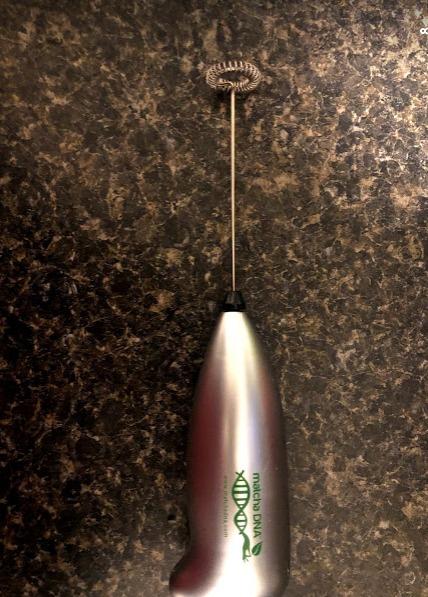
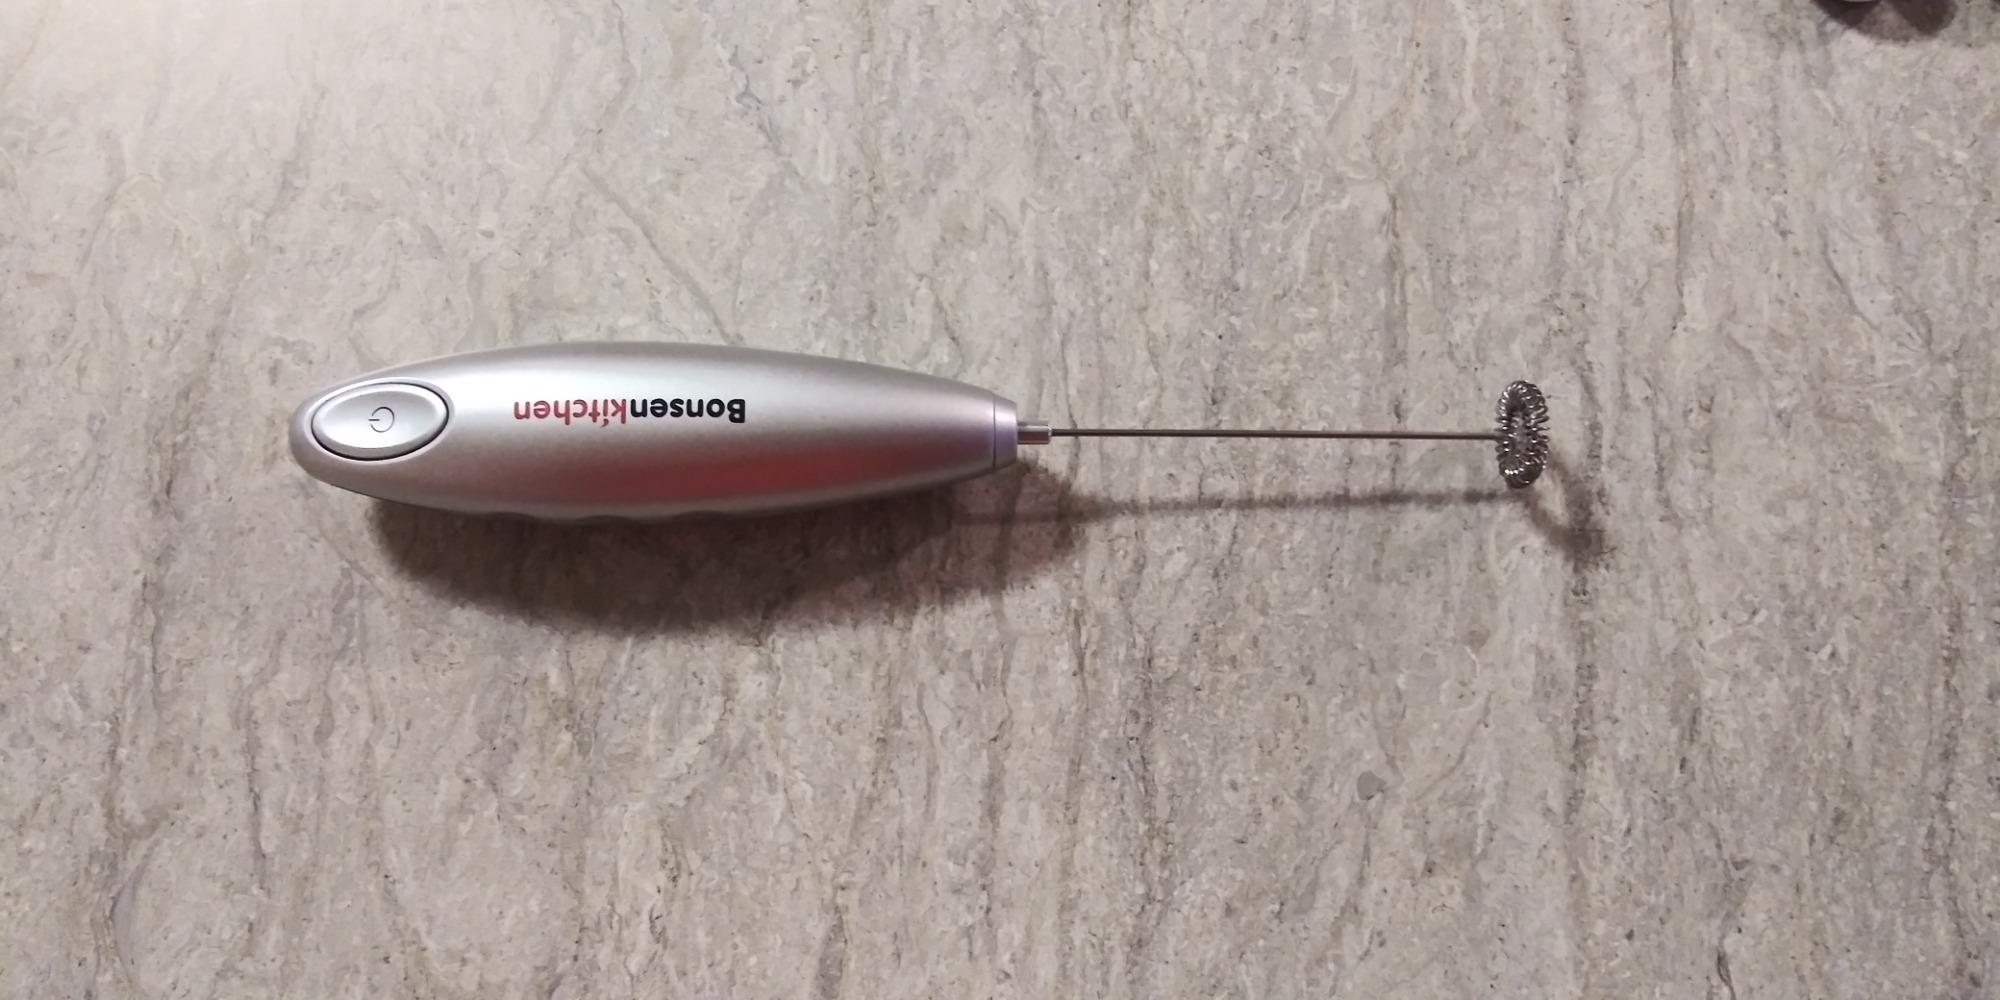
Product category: items_mixer
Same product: no